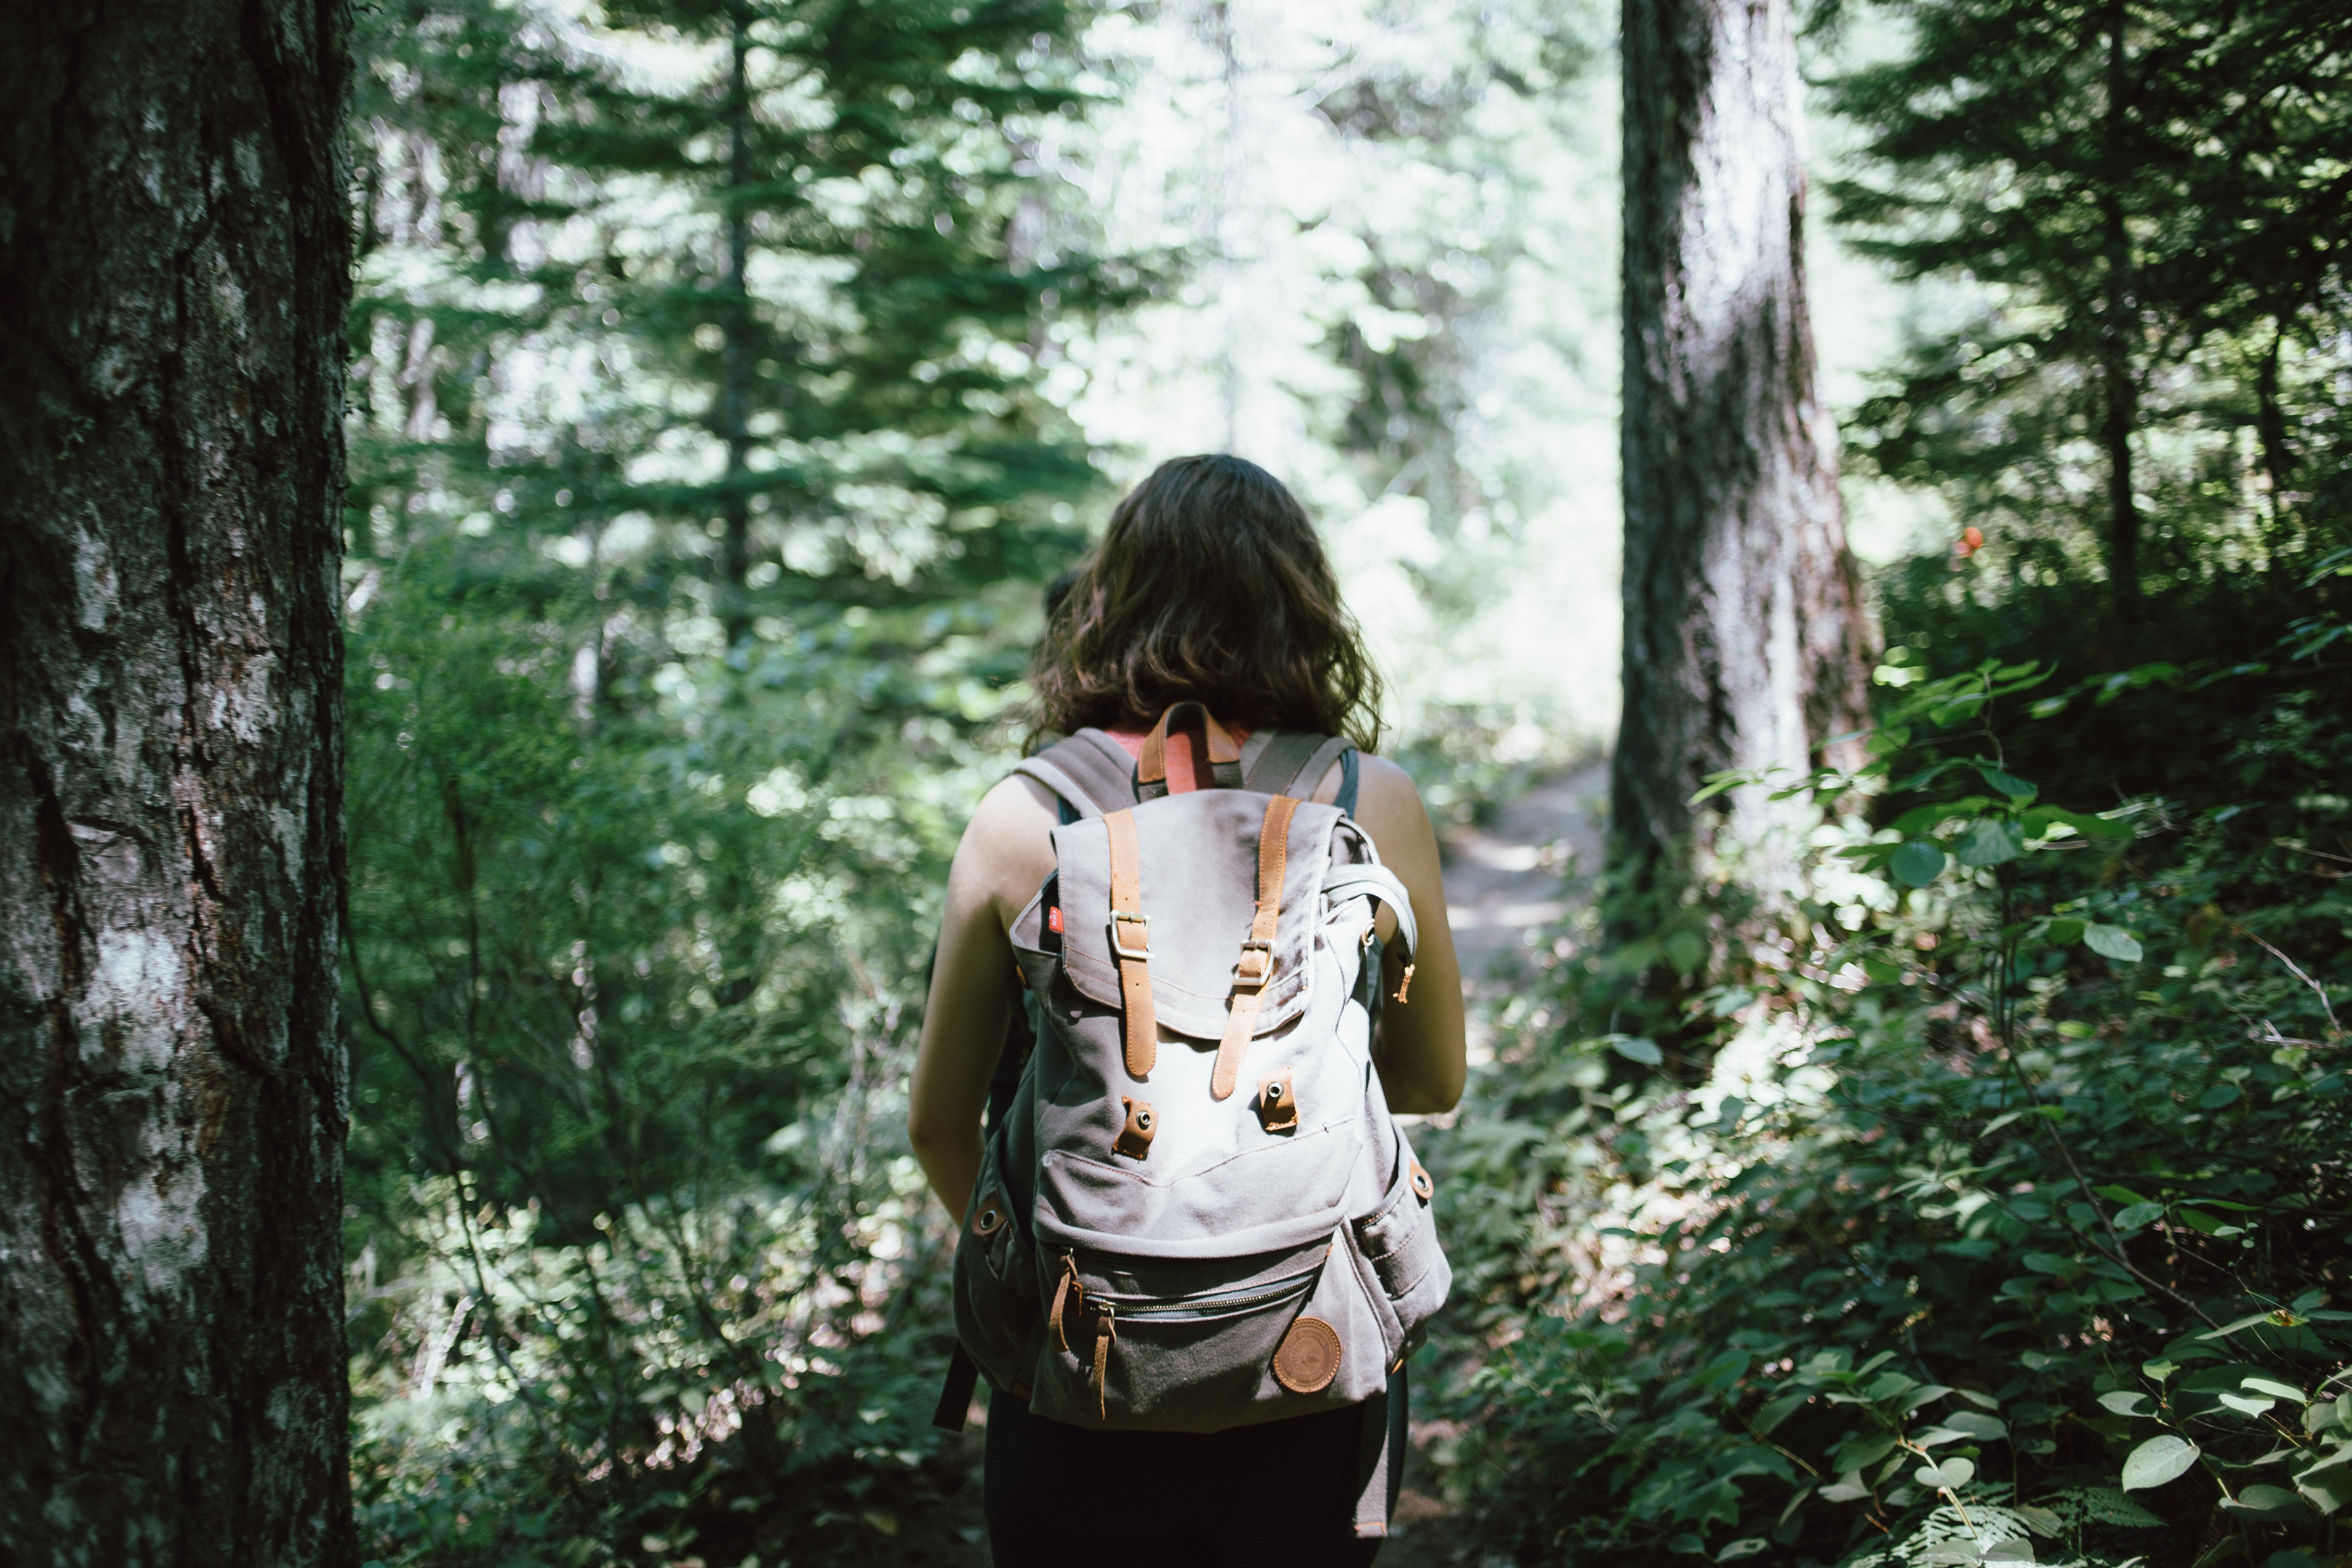
tree, forest, girl, woman, trail, sunlight, backpack, spring, jungle, autumn, woodland, habitat, photo shoot, portrait photography, natural environment